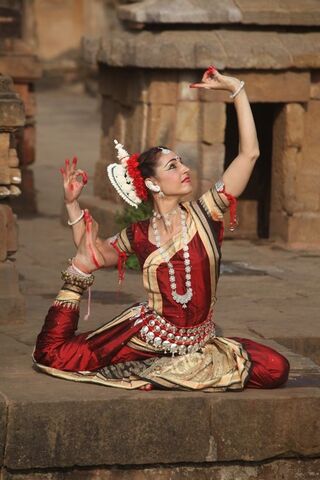
Dance form: odissi